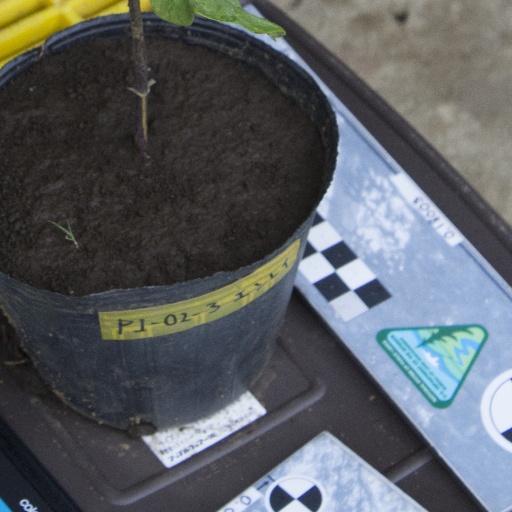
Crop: soybean